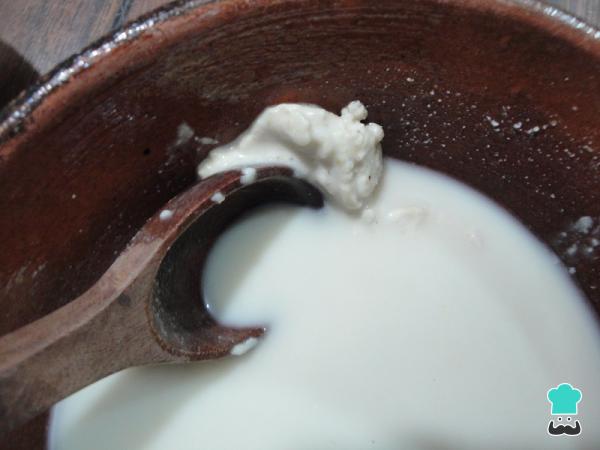
Lo siguiente es agregar los condimentos previamente molidos en un mortero o molcajete: la pimienta, el clavo y el comino. La masa la disolvemos en un poco de agua y la adicionamos a nuestro mole amarillo.